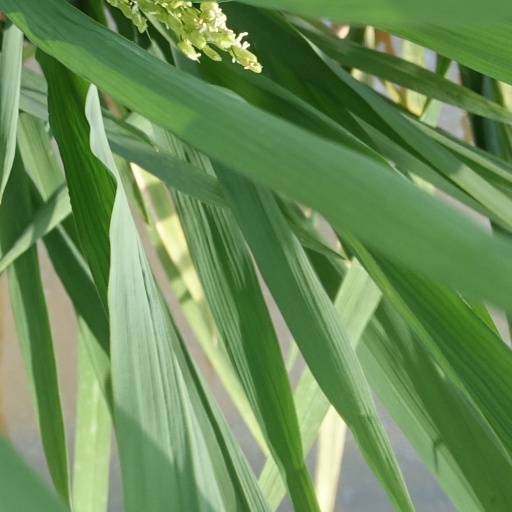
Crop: rice